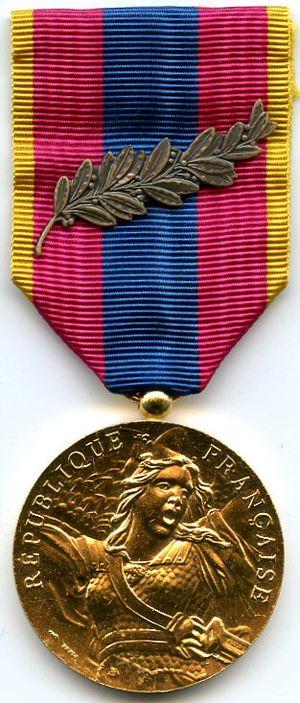
Médaille de la Défense Nationale niveau Or à titre exceptionnel avec palme.
L’association nationale des croix de guerre et de la valeur militaire est une association française, fondée en 1919 à la fin de la Première Guerre mondiale pour rassembler dans un même esprit « croix de guerre et valeur militaire » les personnes physiques et les personnes morales ayant fait l'objet d'une citation comportant l'attribution d'une croix de guerre, de la croix de la Valeur militaire, de la médaille de la Gendarmerie nationale ou de la médaille d'or de la Défense nationale pour citation sans croix.